Irina Kupchenko

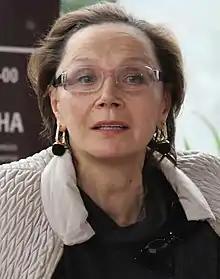
Irina Kupchenko in 2017

Irina Petrovna Kupchenko (born 1 March 1948 in Vienna) is a Soviet and Russian stage and film actress. She rose to prominence after acting in Andrei Konchalovsky's 1969 movie adaptation of "A Nest of Gentry". She has performed in more than forty films since 1969.